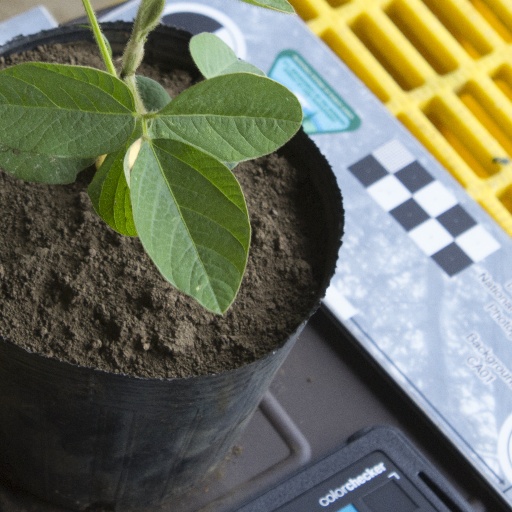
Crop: soybean